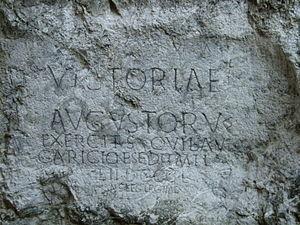
Trenčín est un important centre urbain du nord-ouest de la Slovaquie. La ville, voisine de la frontière avec la République tchèque, compte 57 000 habitants. Son château fort millénaire domine la ville.
Les Quades sont un peuple germanique occidental, peut-être d'origine germano-celtique, connu notamment grâce à l'historien romain Tacite.
Les guerres marcomanes, ou guerres marcomanniques, sont une longue période de conflit opposant l'armée romaine à divers peuples des Germains et des Sarmates résidant le long du haut- et moyen-Danube lors d'une période allant d'environ 167 à 188, occupant la majeure partie du règne de l'empereur Marc Aurèle. C'est lors d'une de ses campagnes que celui-ci commencera l'écriture de son ouvrage philosophique Pensées pour moi-même, dont le premier livre porte la mention :
Le Château de Trenčín est un château construit au XIIIᵉ siècle surplombant la ville de Trenčín et la rivière Váh en Slovaquie.